A Field in England

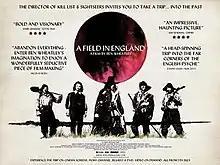
Theatrical release poster

A Field in England is a 2013 British historical psychological horror film directed by Ben Wheatley. The film, shot in black-and-white, is set during the mid-17th-century English Civil War. The film was released on 2013 on multiple platforms simultaneously, including cinemas, home media and video on demand. It was also broadcast on Film4 on the day of its release.